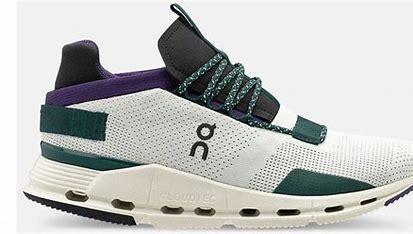
Brand: ON
Model: Cloudnova